Fair Grounds Race Course

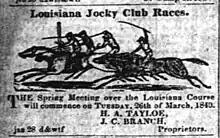
Louisiana Jockey Club at the Fair Grounds Race Course The Times Picayune Wed Jan 29 1840

April 10 the first race for "The Creole Purse" $1,000, free only for horses bred and owned in the state of Louisiana; two-year-olds a feather' three-year-olds 86lbs; four-year-olds, 100lbs' five-year-olds, 110lbs; six-year-olds, 118lbs; aged 124lbs; with the usual allowance of three pounds to mare and geldings; mile heats. First Day, First Race - owners and horses: Fergus Duplantier, Louisianese; John F Miller, Lord of the Isles; Robert J Barrows, Tom Jones; Y.N. Oliver, Pocohantas; Sosthene Allian, Tresorrier. Second Race, sweepstakes for three-year-olds, weights as before, five subscribers at $1000 each, $250 forfeit, mile heats. Owners and horses: William J Minor, Britiania; Thos. J Wells, Taglioni; John F Miller, John Boy; Henry Tayloe, Tom Thurman; Col Robert Smith, Lavinia. The second day, first race, purse $1,200, entrance $120, free for all ages, weights as before, two-mile heats. Owners and horses: Minor Kenner, Richard of York; A Barrows, Louisa Bascombe; Fergus Duplantier, Wren. The third day, purse $1,800, entrance $180, free for all ages, weights as before, three-mile heats. Owners and horses: Wm. R Barrow, Pressure, Thos. J Wells, Dick Chin; J. S. Garrison, Pollard; John Randolph Grymes, Susan Yandall; Robert Smith, Pete Whetstone. Fourth day "Creole Plate" (as seen in the picture), valued at $1,000. Entrance $100, five-year-olds and over to carry 100lbs; four-year-olds and under their appropriate weights, two-mile heats. Owners and horses: Adam Lewis Bingaman, Angora; Henry A. Tayloe, Hortense.